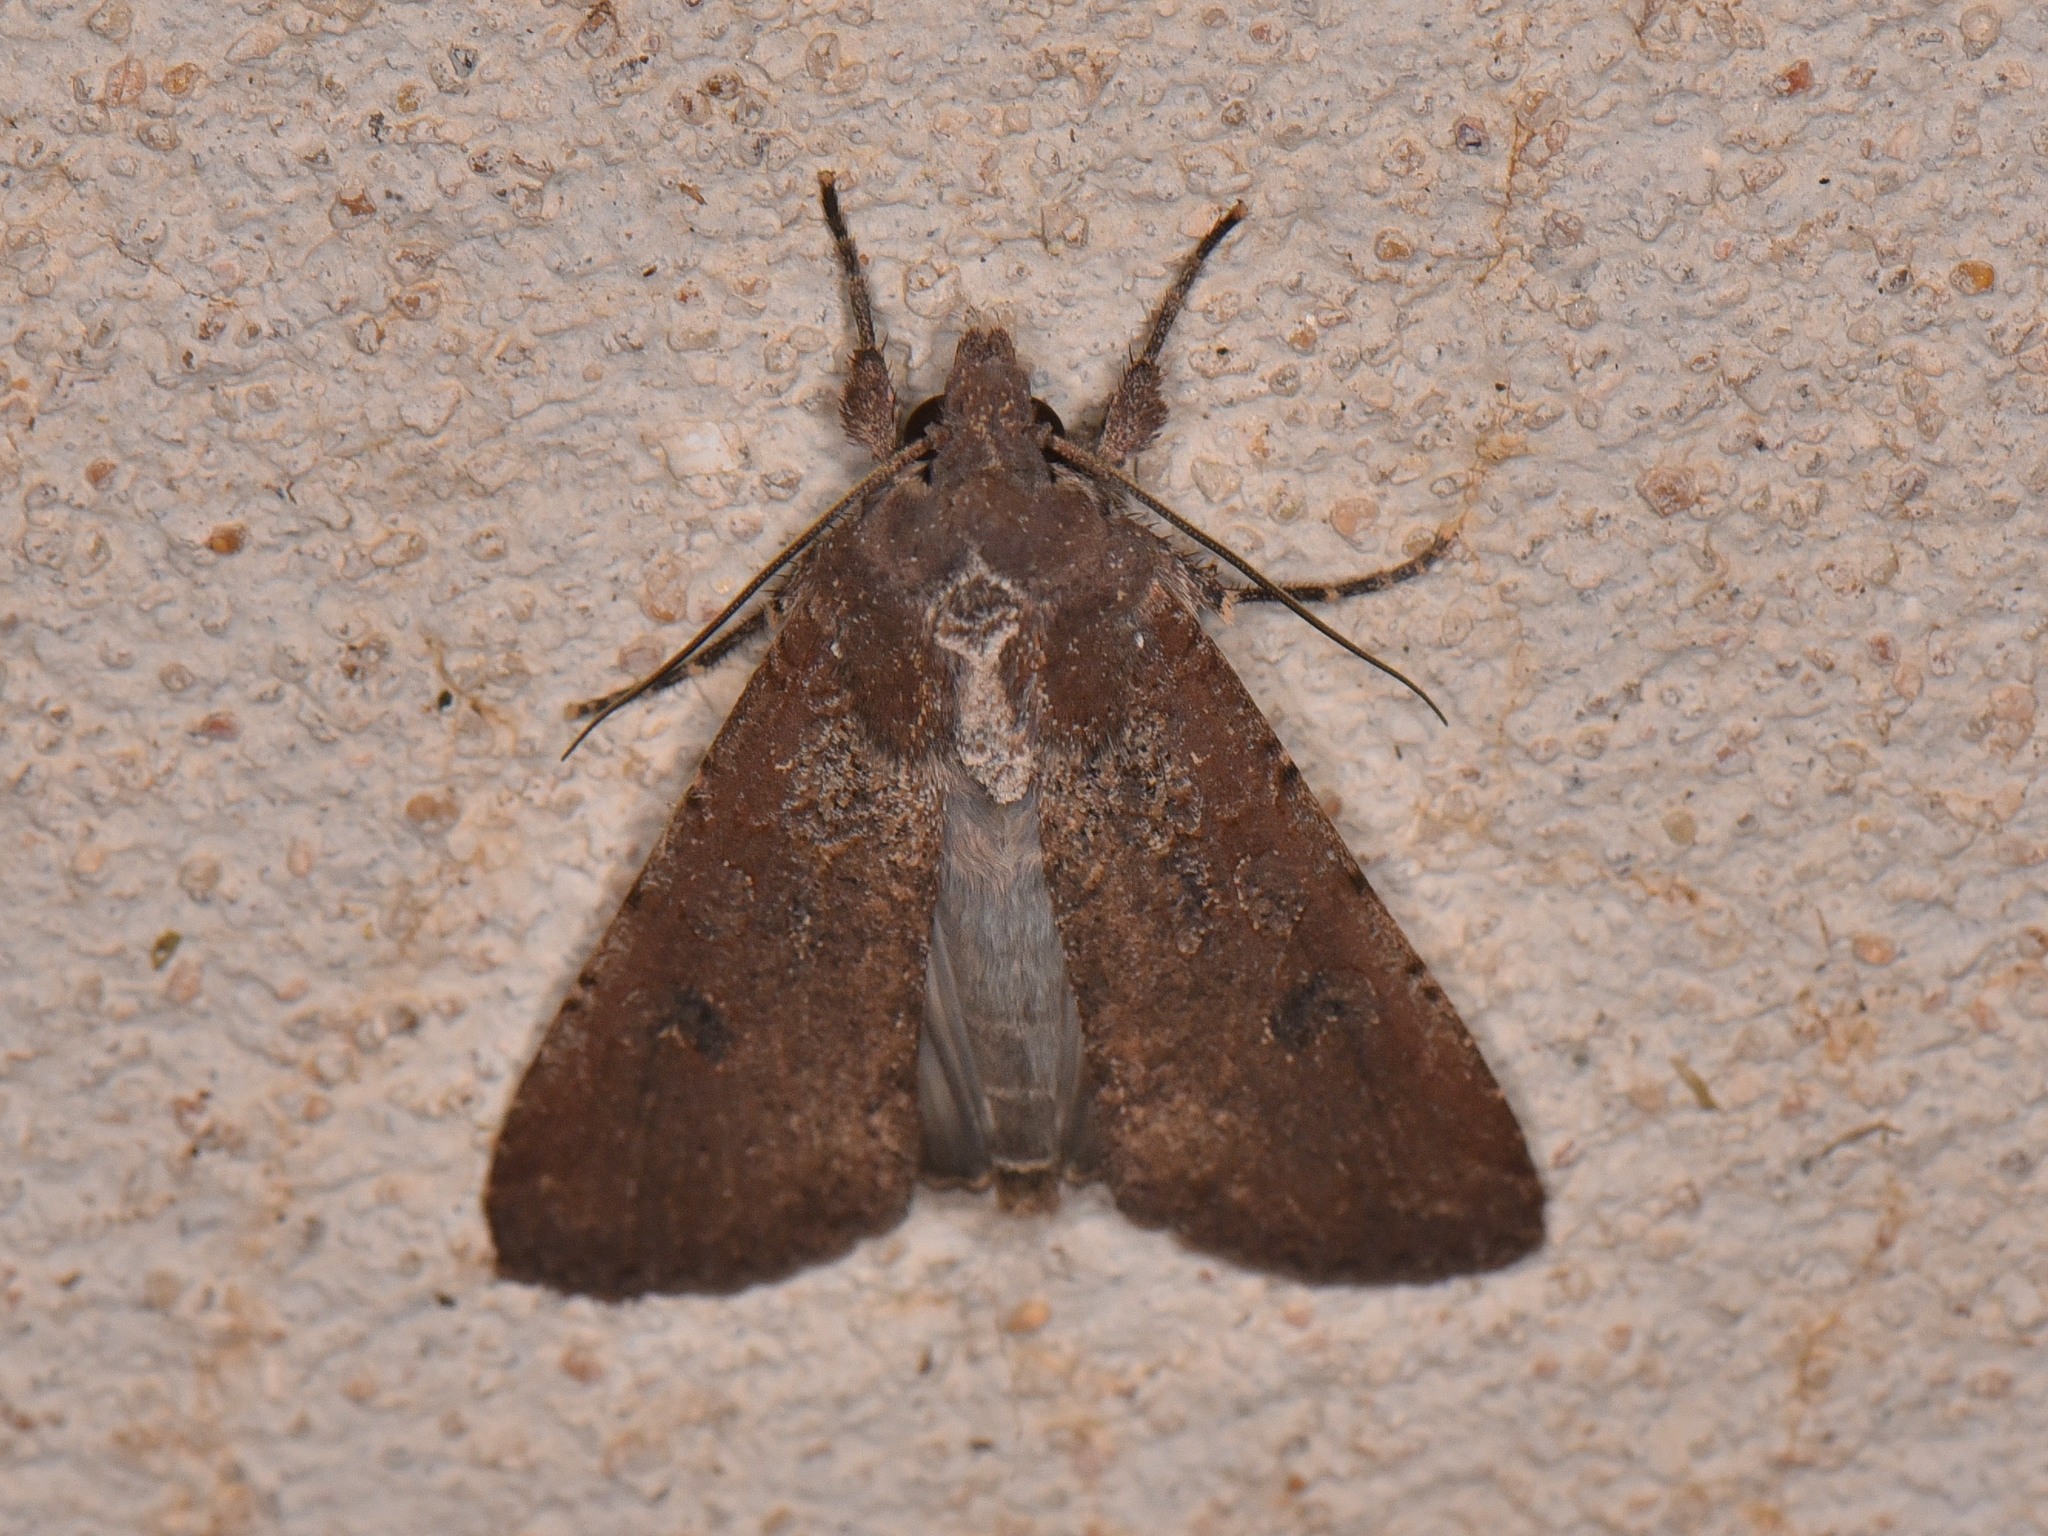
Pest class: cutworms